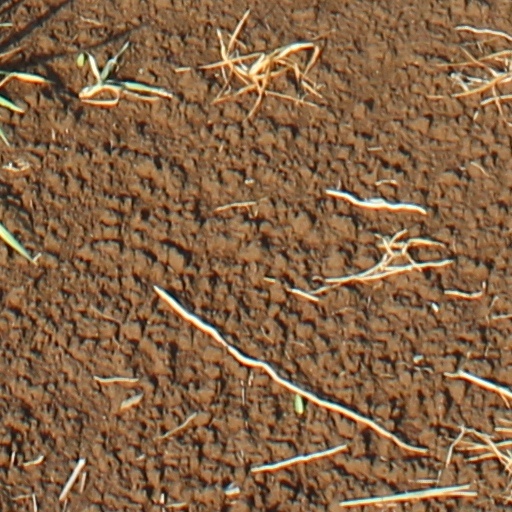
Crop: wheat